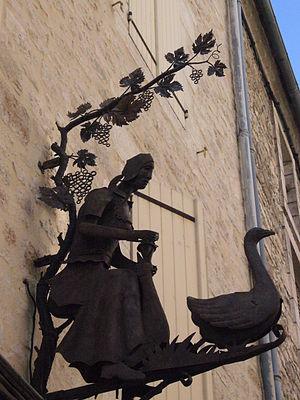
Souillac est une commune française, située dans le département du Lot, en région Occitanie.